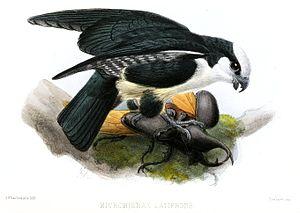
Le Fauconnet de Bornéo est une petite espèce d'oiseaux rapaces d'Asie.